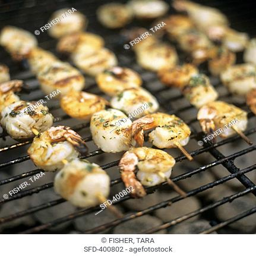
shrimp and scallop kebabs on the barbecue